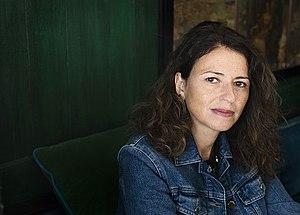
Karine Tuil en 2019
Karine Tuil, née le 3 mai 1972 à Paris, est une romancière française. Ses livres ont pour thèmes les contradictions des individus et les hypocrisies de la vie contemporaine, en proposant une analyse sans complaisance de la société.